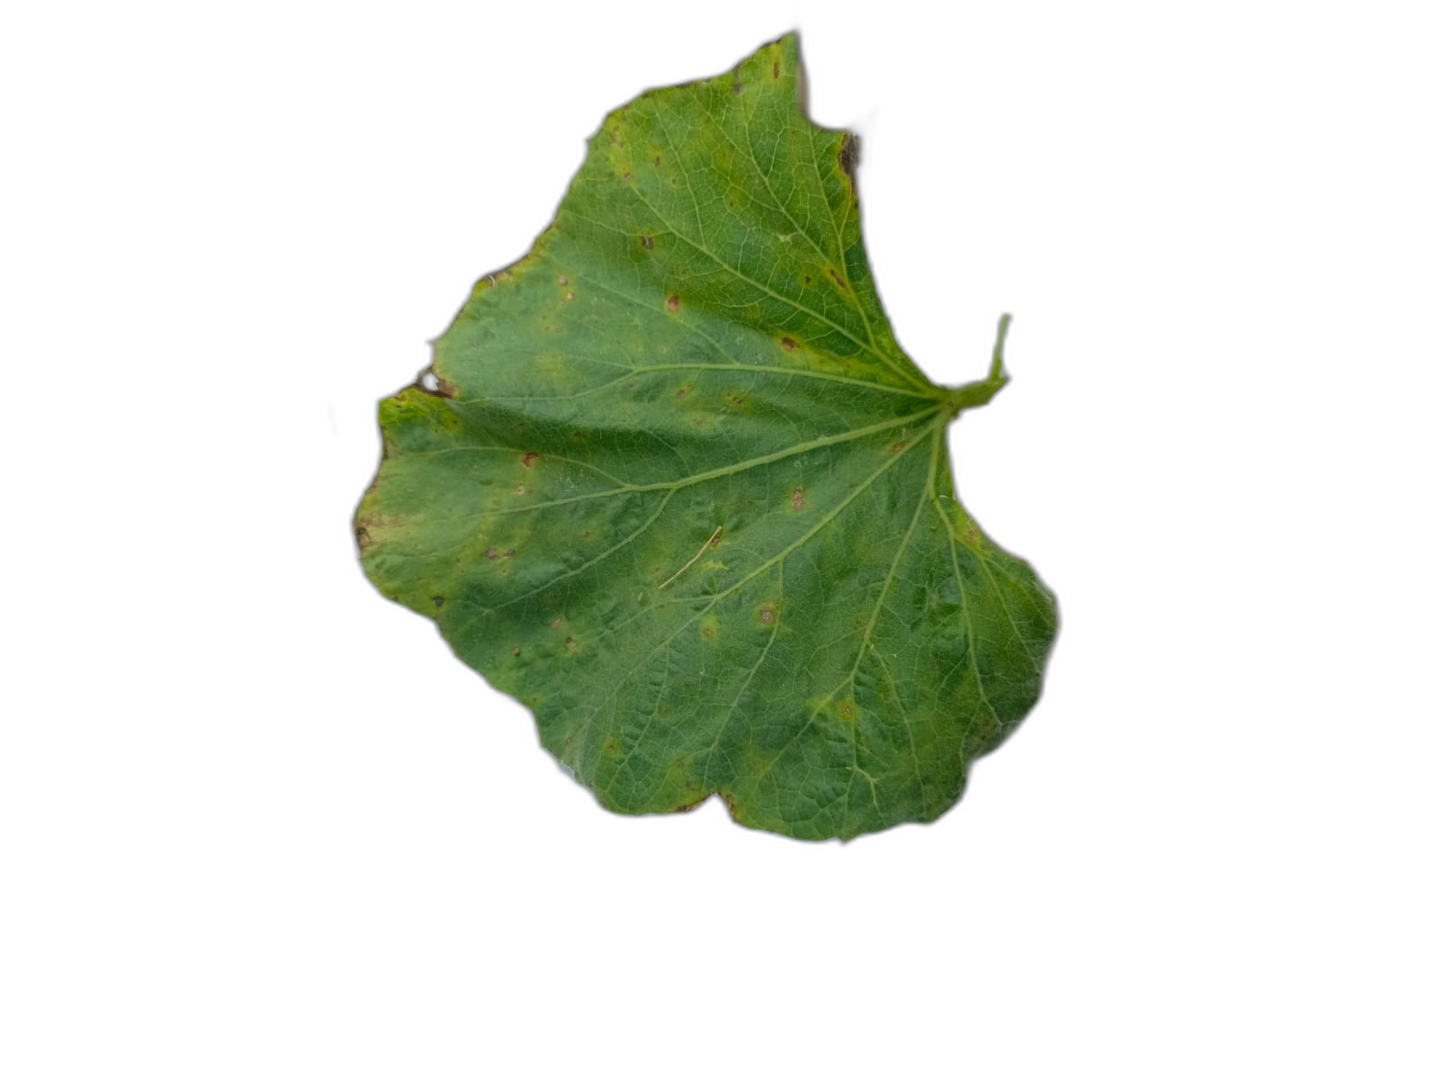
Crop: Bottle Gourd
Label: Alternaria_Leaf_Blight